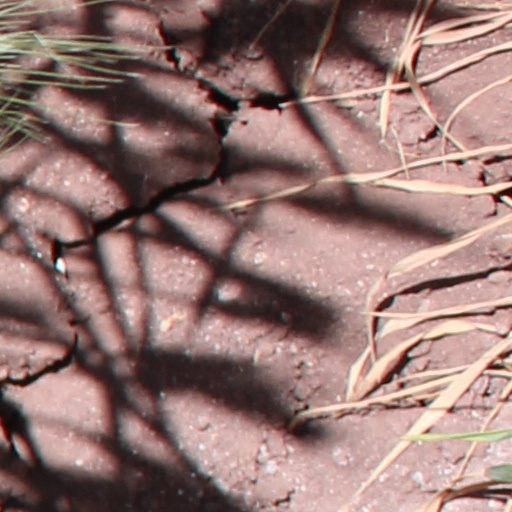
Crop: wheat